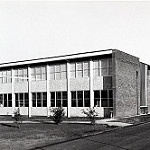
Scene: Outdoor